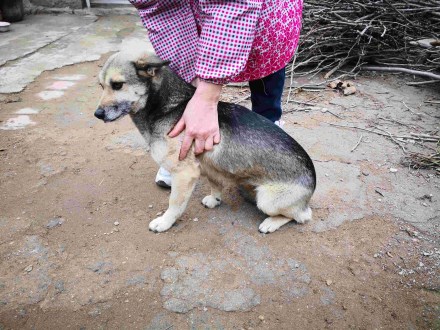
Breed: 3336-n000121-chinese_rural_dog